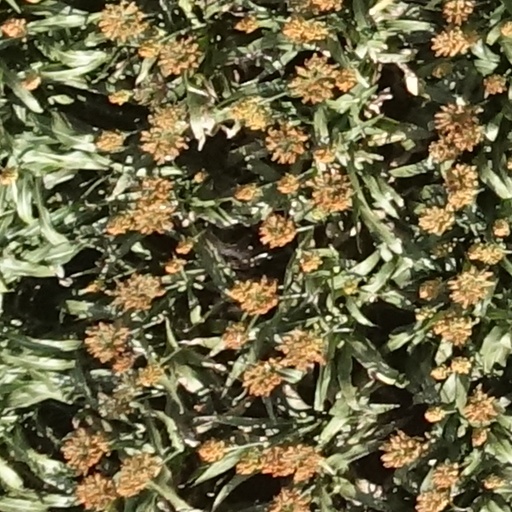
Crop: sorghum